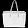
Label: Bag